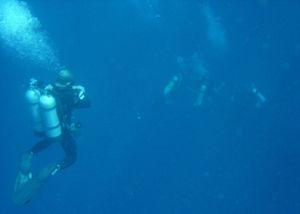
La plongée technique est une forme de plongée sous-marine qui se pratique plus profondément que la plongée loisir. Elle requiert un entraînement particulier, une grande expérience de la plongée, un équipement spécifique et parfois des mélanges gazeux différents de l'air ou du nitrox.